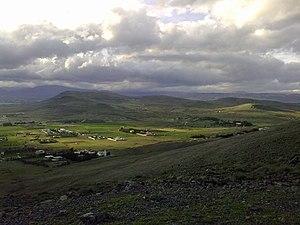
La Ghûta — le mot arabe ghouta ou ghoûta signifie oasis, dépression — désigne les terres cultivées qui entourent Damas et qui constituent une oasis dans le désert de Syrie. L'eau qui irrigue cette oasis vient principalement du Barada, une rivière qui descend de l'Anti-Liban dans une gorge étroite. Le Barada a été aménagé et son eau captée pour irriguer toute la plaine. Les eaux restantes s'évaporent et s'infiltrent dans le sol du lac marécageux en bordure du désert à l’est de Damas, le Bahîra `Atayba.